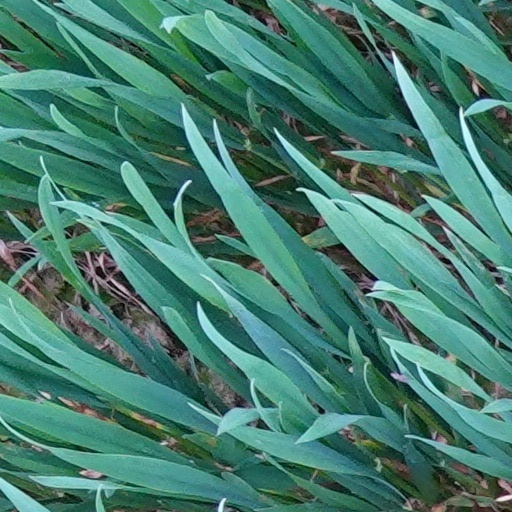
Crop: wheat